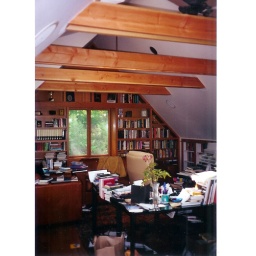
This is a shot of the office in my old house during a deadline!